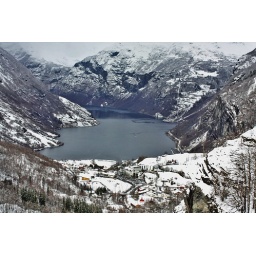
Geiranger fjord with white mountains around it.